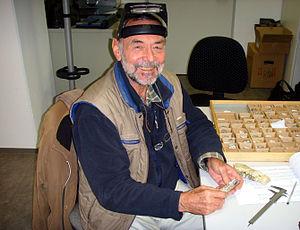
Martin Pickford, né le 18 octobre 1943 à Trowbridge dans le Wiltshire en Angleterre, est un paléontologue britannique et kényan.